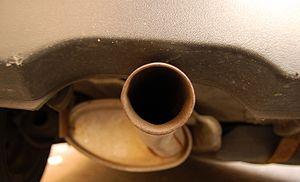
Pot d'échappement d'une voiture
Le pot d'échappement, ou silencieux au Canada, est un des organes d'un véhicule, propulsé par un moteur à combustion interne, qui sert à évacuer les gaz de combustion de celui-ci vers l'extérieur du véhicule. Il est constitué d'un ensemble d'éléments collectant les gaz d'échappement en sortie des cylindres et évacuant ceux-ci après avoir canalisé les gaz de combustion, stabilisé la pression de sortie des cylindres, atténué le bruit de l'échappement.